Andrea Lavezzolo

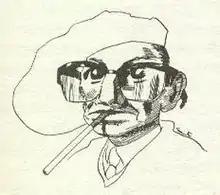
Caricature of Lavezzolo by Renzo Sciutto

Andrea Lavezzolo (12 December 1905 – 16 November 1981) was an Italian novelist and short story writer who created and wrote many prominent Italian comics of the 1940s and 1950s.